The Nier: Automata Church

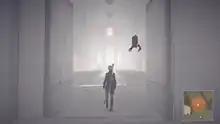
The character 9S seen entering the church, as depicted in the mod

The Nier: Automata Church (stylized as The NieR: Automata Church) is a mod for the Windows version of "" developed by the trio of DevolasRevenge, Woeful_Wolf and RaiderB, and released on September 6, 2022. The mod adds a secret church area to the game, accessible from its Copied City area via a hidden door, featuring references to the series.